Rodez Cathedral

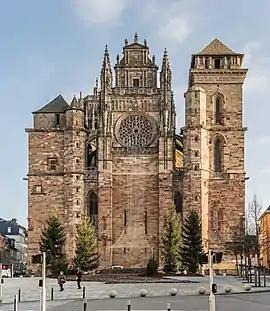
Rodez Cathedral, west front

Rodez Cathedral is a Roman Catholic church located in town of Rodez, in the department of Aveyron in the Occitanie region of Southern France. The cathedral is a national monument and is the seat of the Bishopric of Rodez. The west front, of a military appearance and without a portal, formerly was part of the city wall of Rodez. Notable elements include a Flamboyant Gothic and Renaissance tower (17th century), and a Renaissance rood screen and choir stalls (17th century).